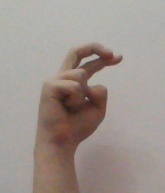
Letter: zay